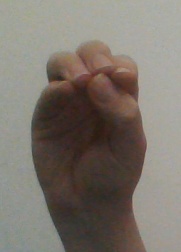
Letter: ha